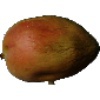
Label: Papaya 1